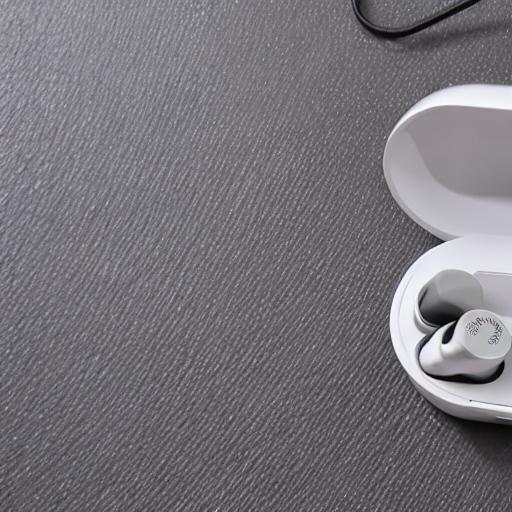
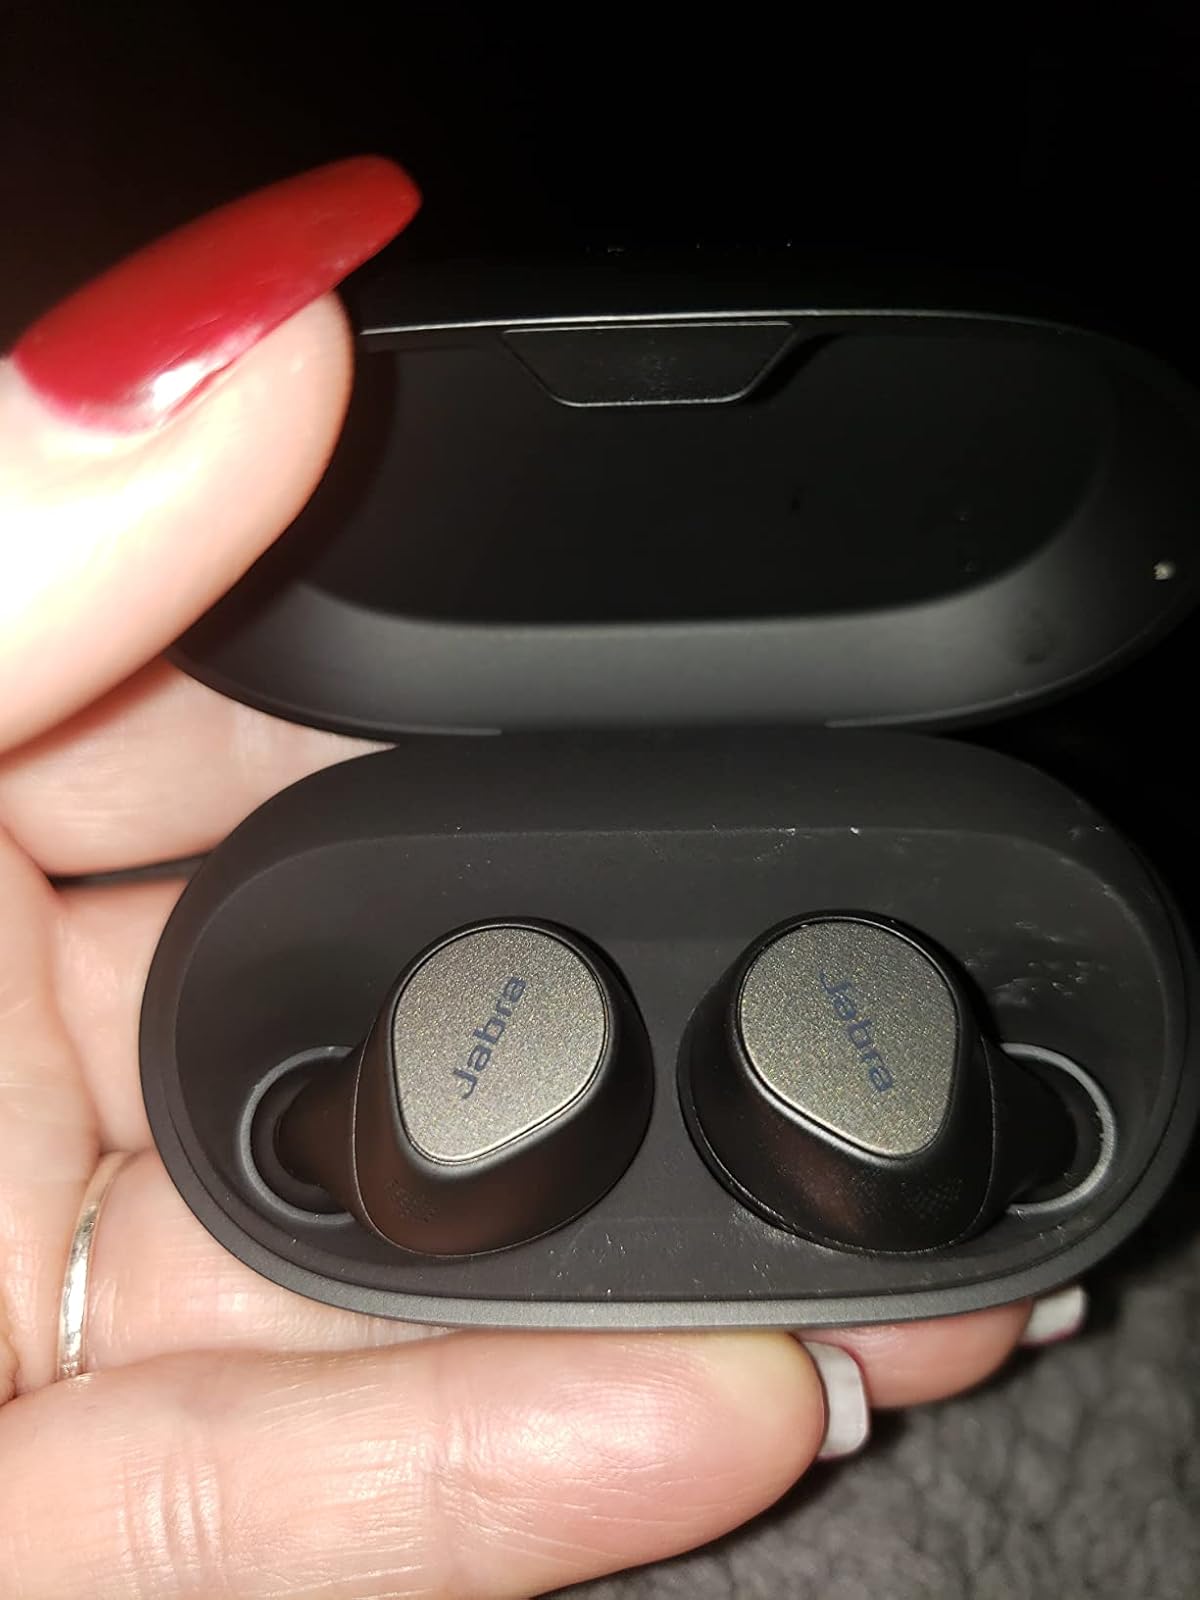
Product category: earbuds
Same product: no